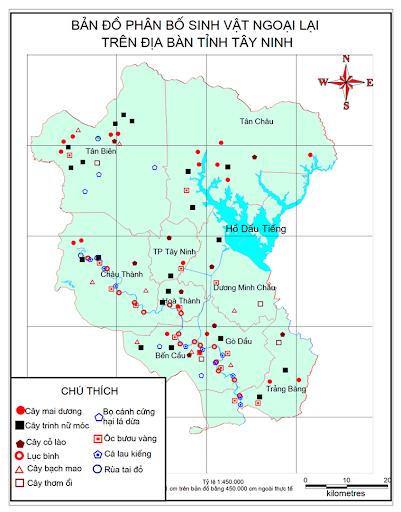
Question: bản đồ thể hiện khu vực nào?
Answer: bản đồ thể hiện địa bàn tỉnh tây ninh